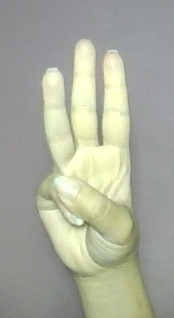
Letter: thaa